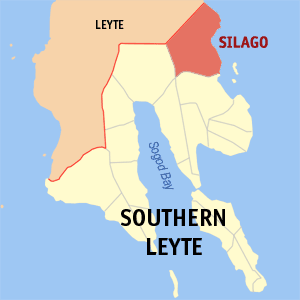
Silago est une municipalité de la province de Leyte du Sud, aux Philippines.